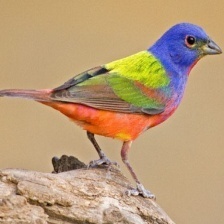
Species: PAINTED BUNTING
Scientific name: PASSERINA CIRIS
ImageNet parent category: indigo_bunting